Henry B. Metcalfe

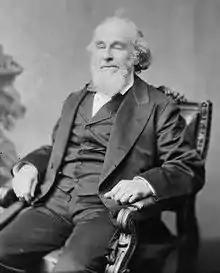

Henry Bleecker Metcalfe (January 20, 1805 – February 7, 1881) was an American lawyer and politician who served one term as a U.S. Representative from New York from 1875 to 1877.